Palm Sunday

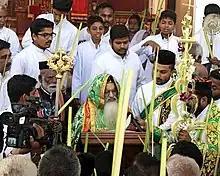
Palm Sunday in Malankara Church (Oriental Orthodox) of Kerala – People holding tender leaves of coconut palms (kuruthola) and flowers are thrown upwards during Gospel reading

In some regions of Germany, long stakes with pussy willow, box and other twigs are taken for the Palm procession rather than nosegays. In some Southern regions either the priest leads the palm procession, riding on a donkey, or a wooden donkey (called "Palmesel") with a figure of Christ is traditionally trundled with the procession of the faithful.